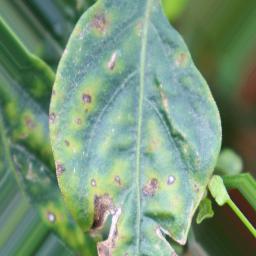
Label: cercospora